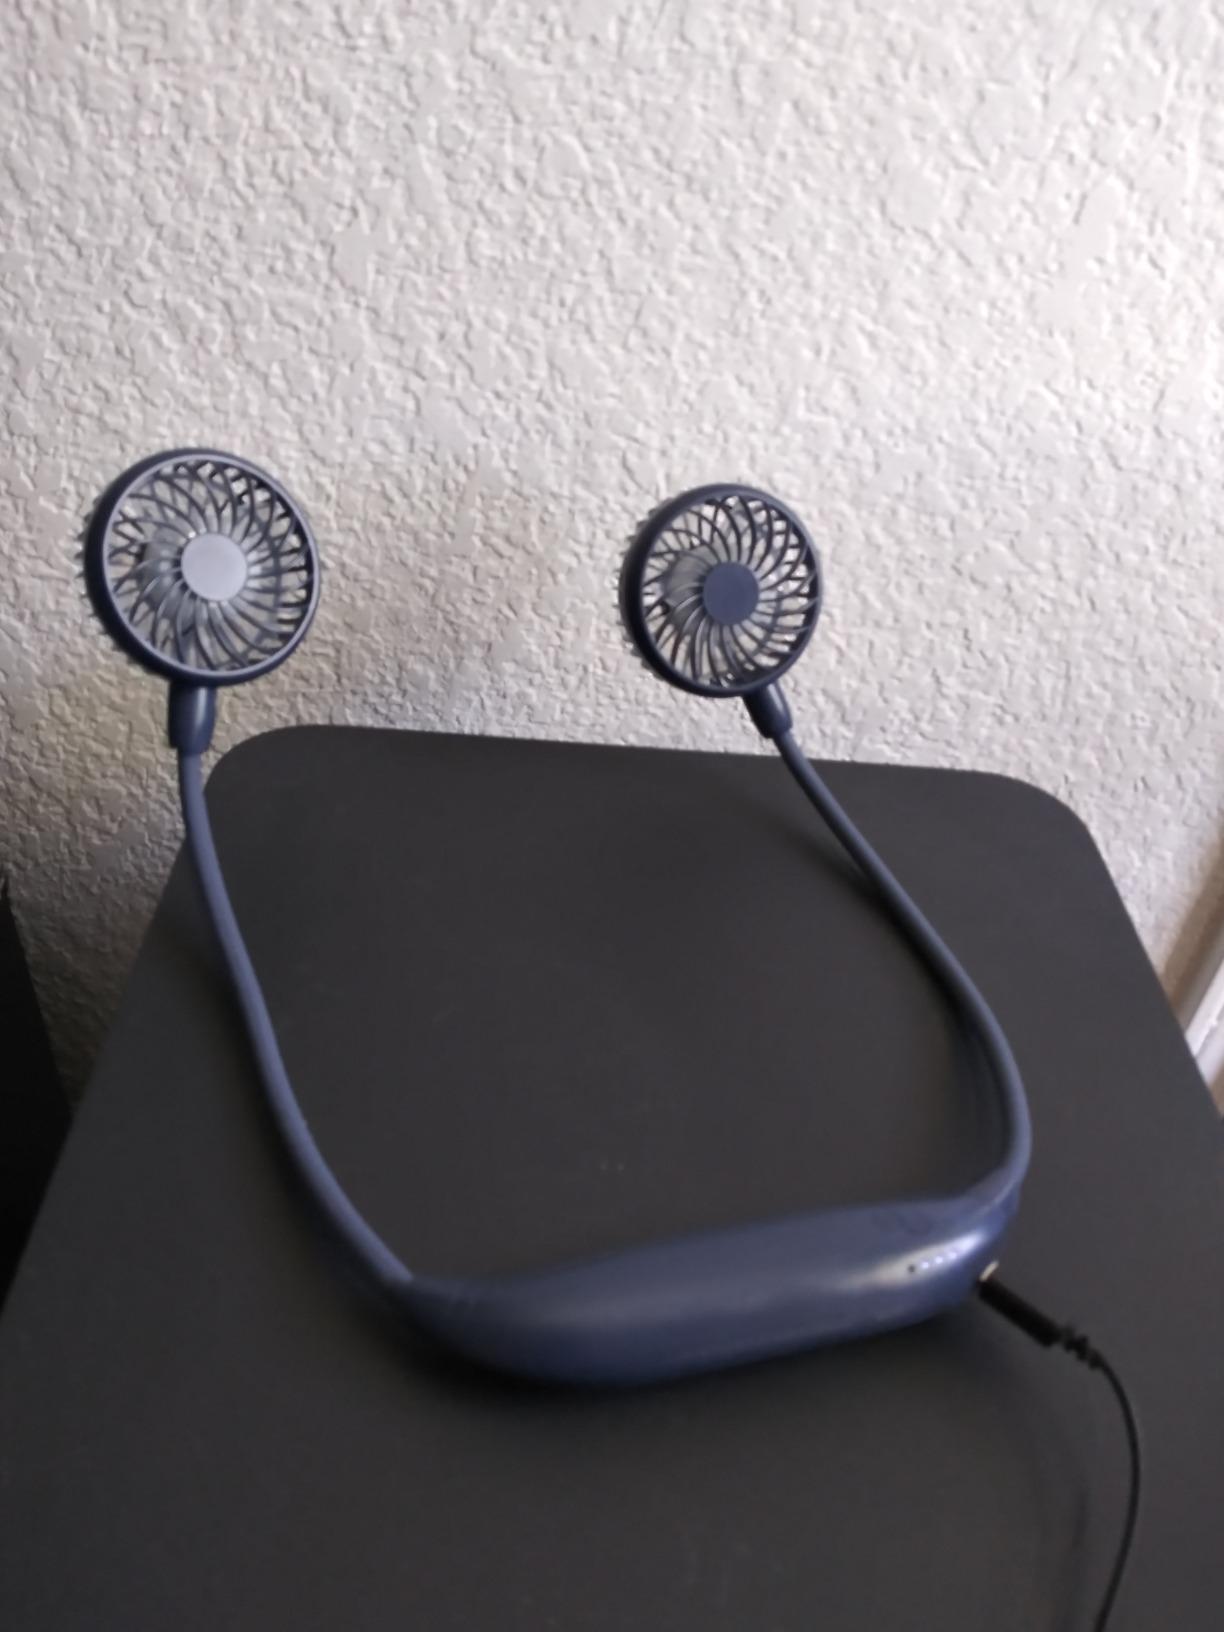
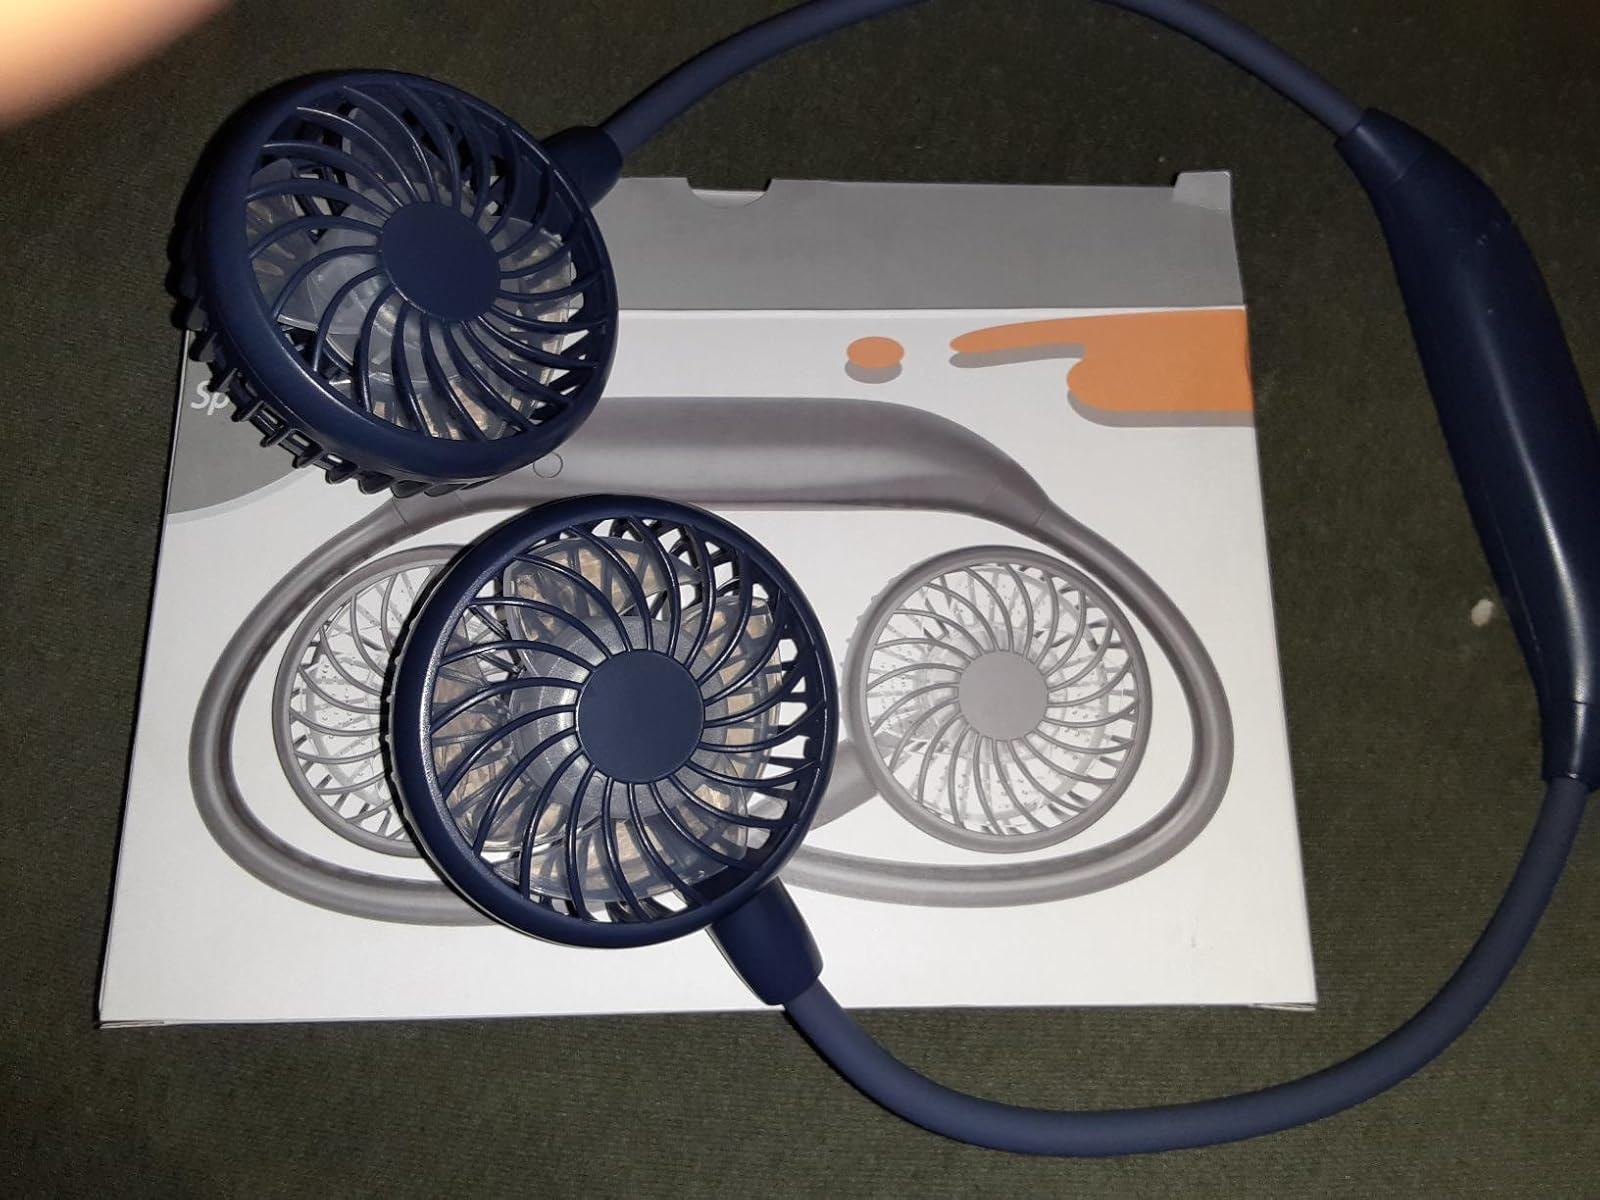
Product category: fan
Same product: yes